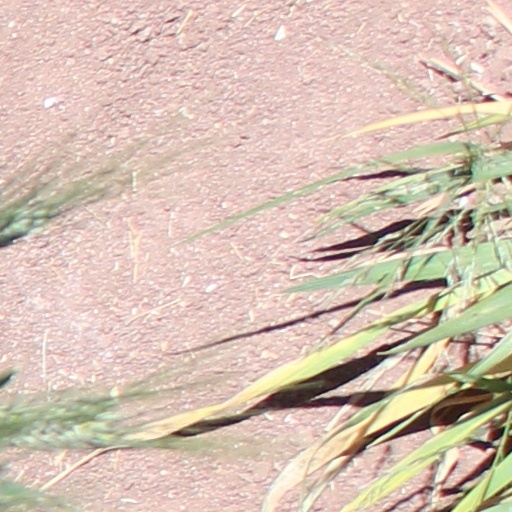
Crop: wheat